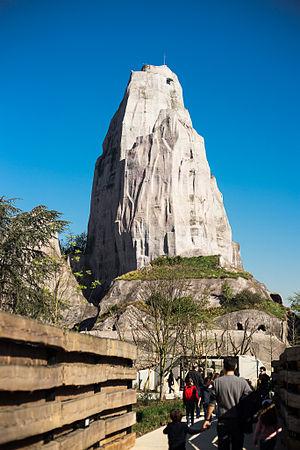
Le parc zoologique de Paris, anciennement parc zoologique du bois de Vincennes et couramment appelé zoo de Vincennes, est un parc zoologique français du Muséum national d'histoire naturelle, situé dans le 12ᵉ arrondissement de Paris, où il couvre une superficie de 14,5 hectares dans l'ouest du bois de Vincennes. Conçu en 1934, en complément de la ménagerie du Jardin des plantes, ce zoo a pour vocation l'observation du comportement animal en captivité et la reproduction d'espèces menacées dans leur milieu d'origine.